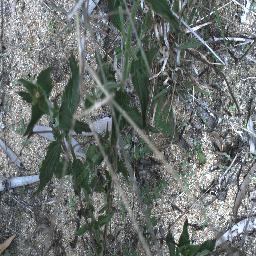
Label: siam_weed